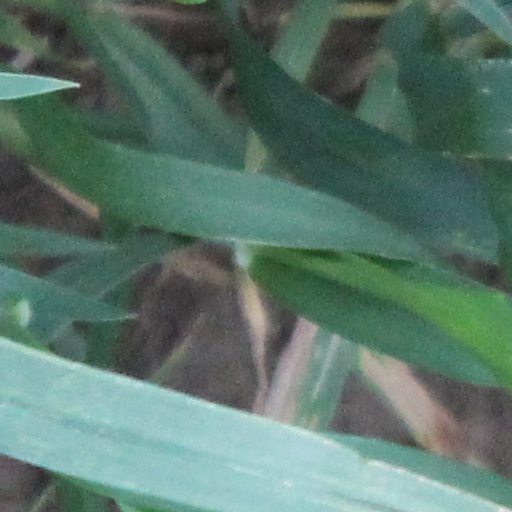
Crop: wheat